Innsbruck Hauptbahnhof

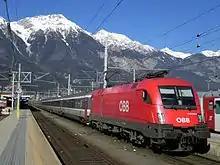
ÖBB EuroCity leaving Innsbruck Hauptbahnhof for Basel, Switzerland

On 11 December, ÖBB will take over all night trains of Deutsch Bahn and rebrand EuroNight services as "Nightjet".